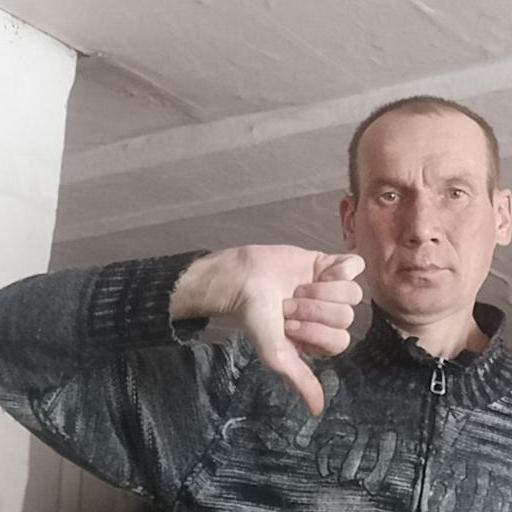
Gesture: dislike